Silent Night (2002 film)

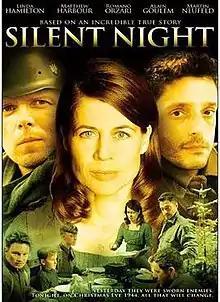

Silent Night is a 2002 television film set on Christmas Eve in 1944, during the Battle of the Bulge of World War II and is loosely based on true events.